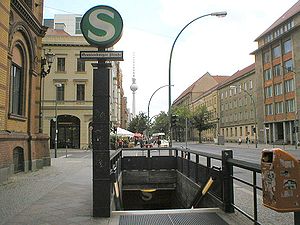
Oranienburger Strasse
Nedgang til Oranienburger Strasse S-bahn station
Oranienburger Strasse er en af de mest kendte gader i Berlin, Tyskland. Gaden, der ligger i bydelen Mitte, rummer mange seværdigheder, restauranter og caféer. Om natten foregår desuden en del prostitution i gaden. Gaden er opkaldt efter byen Oranienburg i delstaten Brandenburg.